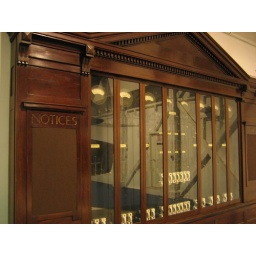
A wonderful old fuse box and circuit control cabinet in the Royal Airforce Museum, Hendon.